Bristol Engineer Volunteers

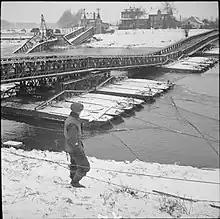
'Bristol Bridge' built over the Maas by 224th (SM) Fd Co.

After D-Day VIII CTRE was engaged in mine clearance until the breakout from the Normandy beachhead, after which it erected a large number of bridges, including a noteworthy Class 70 bridge (the heaviest class of Bailey bridge) over the Seine at Mantes-Gassicourt. In January 1945 224th (SM) Fd Co built 'Bristol Bridge' over the Maas at Maeseyk. VIII CTRE was loaned to XII Corps for the assault crossing of the Rhine (Operation Plunder), completing the first British-built bridge over the river. The unit continued supporting the advance by Second Army and Ninth US Army. It was heavily involved in the assault crossing of the Elbe (Operation Constellation), operating ferries as well as bridgebuilding, and suffering numerous casualties from accurate shelling and air attacks by jet fighters.